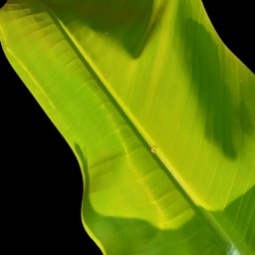
Label: Zinc